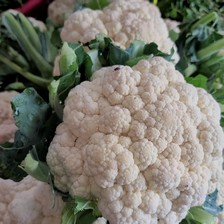
Label: others